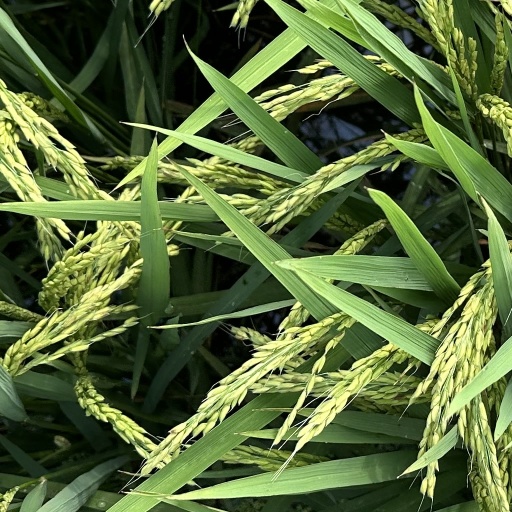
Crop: rice